Delaware, Iowa

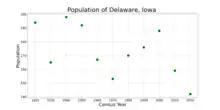
The population of Delaware, Iowa from US census data

As of the census of 2020, there were 142 people, 72 households, and 42 families residing in the city. The population density was 194.6 inhabitants per square mile (75.1/km). There were 72 housing units at an average density of 98.7 per square mile (38.1/km). The racial makeup of the city was 94.4% White, 0.0% Black or African American, 0.0% Native American, 0.0% Asian, 0.0% Pacific Islander, 1.4% from other races and 4.2% from two or more races. Hispanic or Latino persons of any race comprised 4.2% of the population.